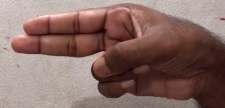
ASL sign: H